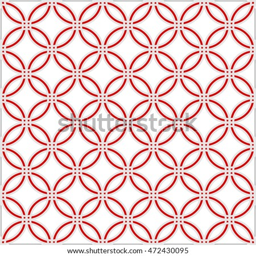
equal , equidistant , tangent circles that they simulate to a latticework dark red and light gray